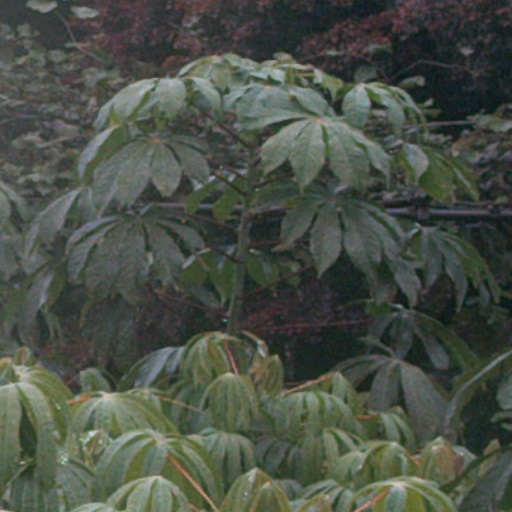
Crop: cassava